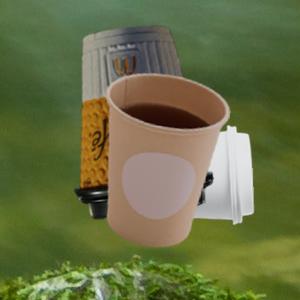
Label: cups